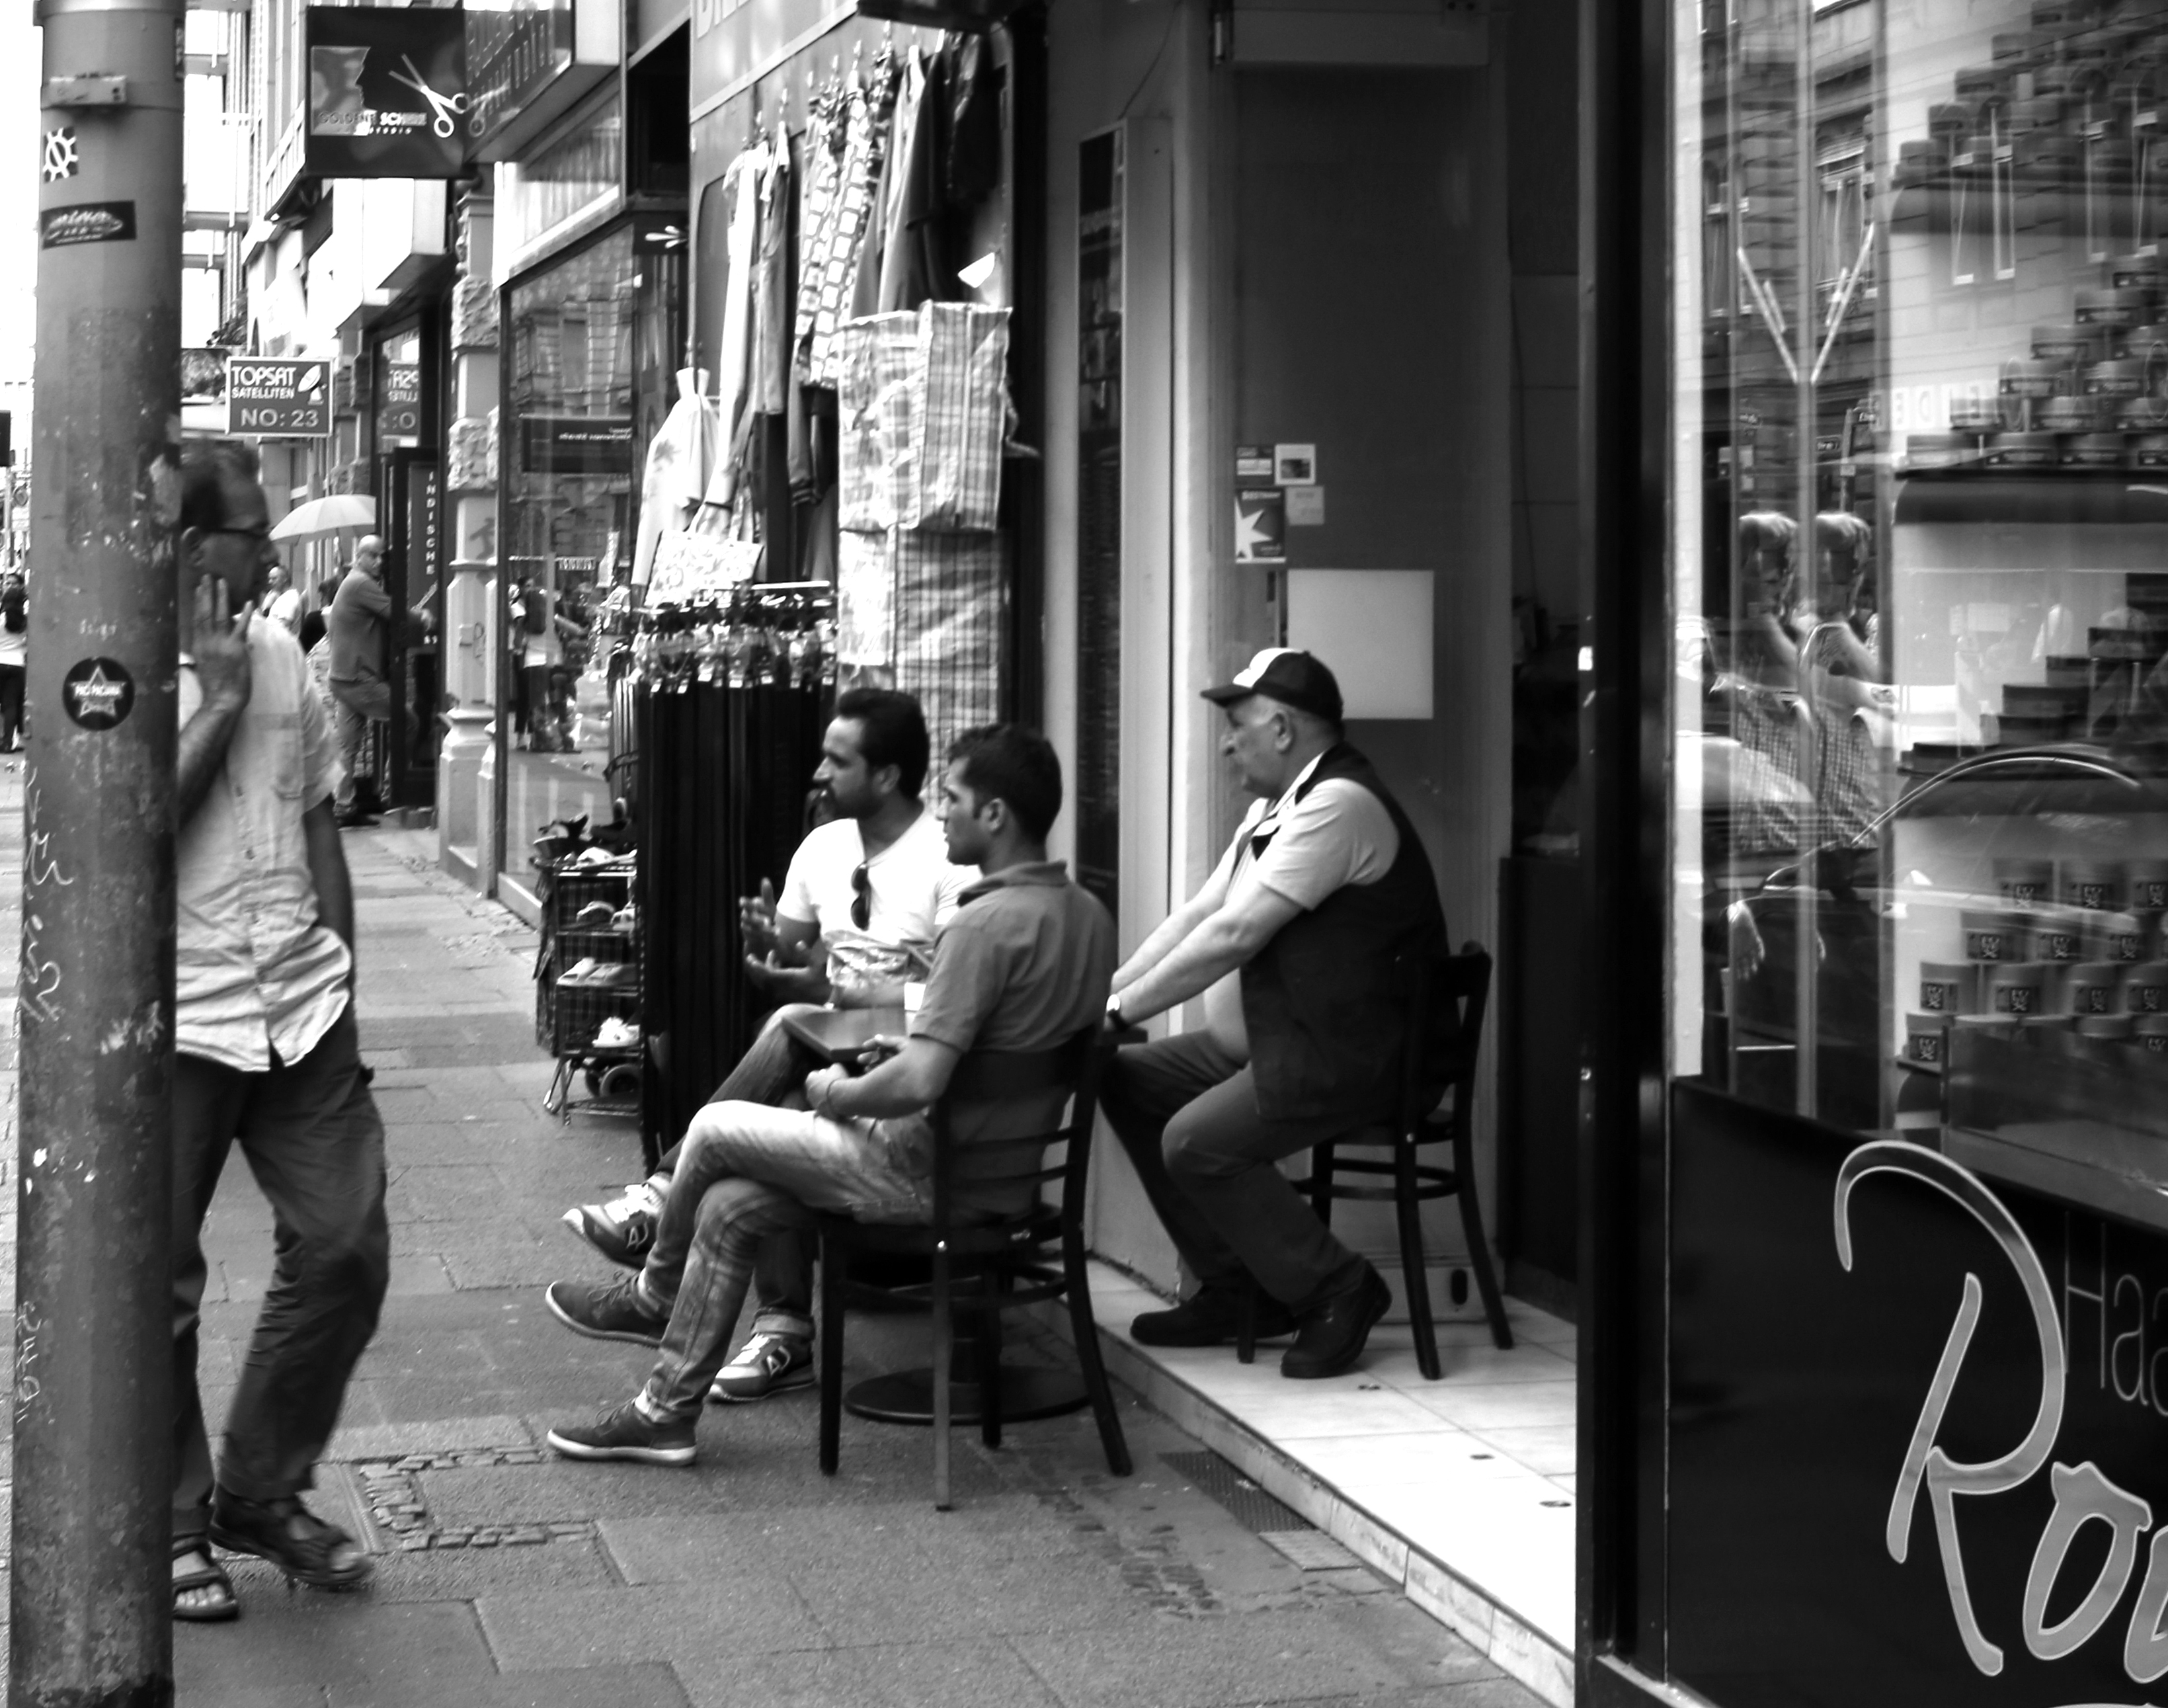
cafe, black and white, people, road, white, street, photography, black, monochrome, bw, blackandwhite, blackwhite, infrastructure, coffeeshop, photograph, snapshot, germany, alemania, allemagne, sw, schwarzweiss, schwarzweis, streetscene, frankfurtmain, frankfurtammain, frankfurtam, frankfurtamain, germania, hesse, hassia, hessen, leute, strassenszene, frankfurt, schwarzweissfotografie, schwarzweisfotografie, monochrome photography